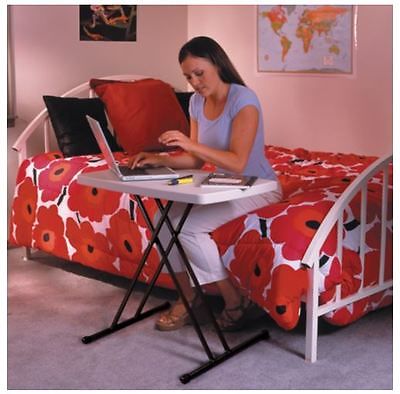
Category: table